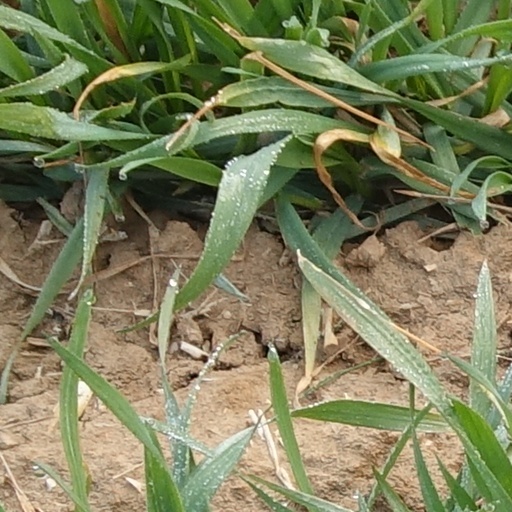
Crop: wheat